Addison Peale Russell

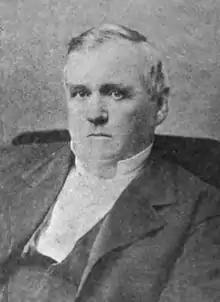

Addison Peale Russell (September 8, 1826 – July 24, 1912) was an American author of the later nineteenth century. He is remembered mainly for his "Sub-Coelum" — "his best book...a Utopian protest against materialistic socialism."